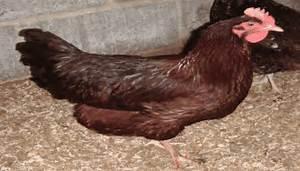
chicken